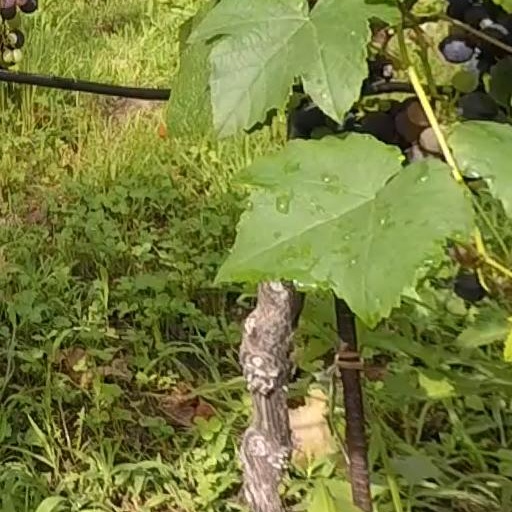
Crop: grape